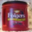
Label: can